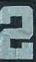
Number: 2